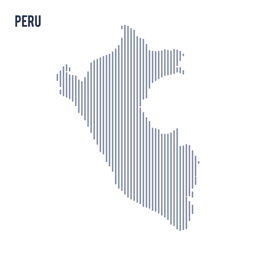
vector abstract hatched map with vertical lines isolated on a white background .